Wollongong

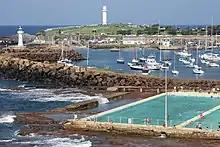

Freight services connect Sydney markets with Port Kembla and the Manildra Group factory at Bomaderry. The Southern Highlands line is used primarily for freight, providing an important bypass for Sydney's congested rail network.